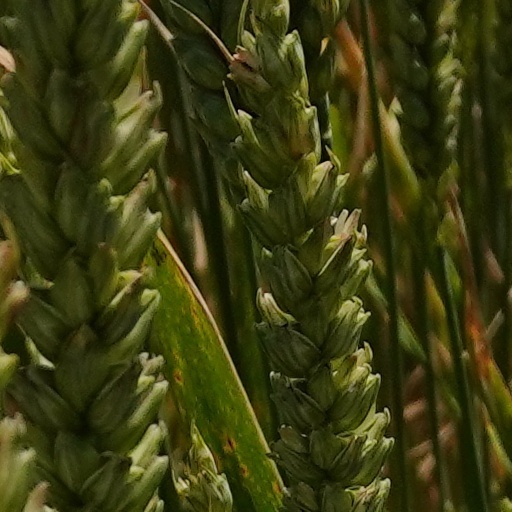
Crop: wheat